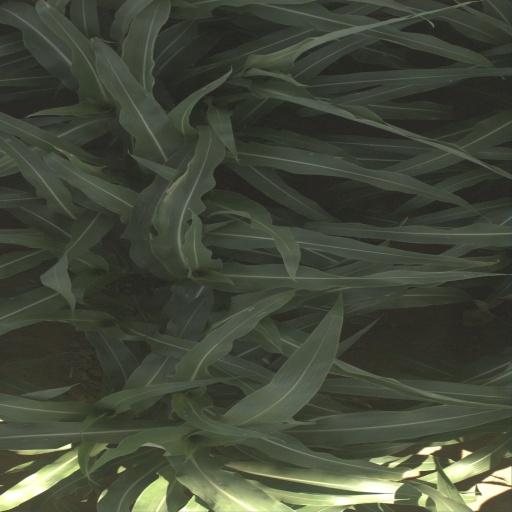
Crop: sorghum